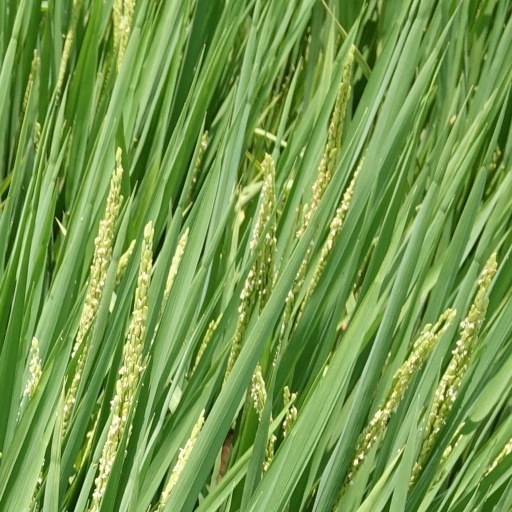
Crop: rice